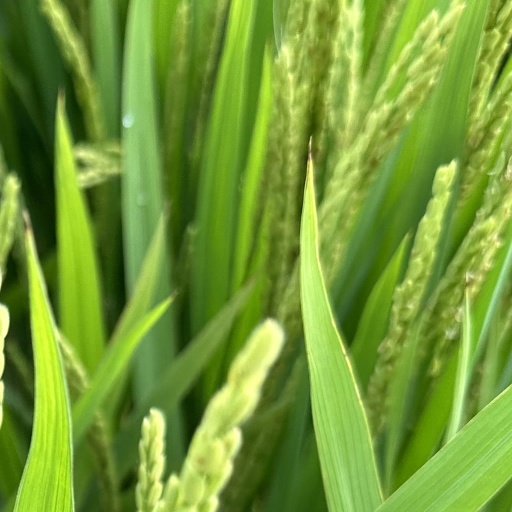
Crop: rice